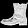
Label: Ankle boot